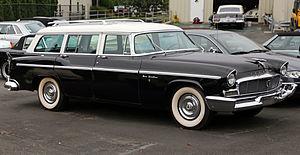
Le Chrysler Town & Country est une automobile produite par Chrysler de 1941 à 1988.